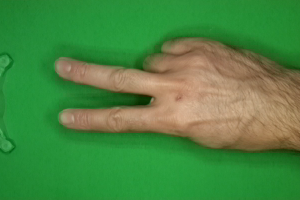
Label: scissors